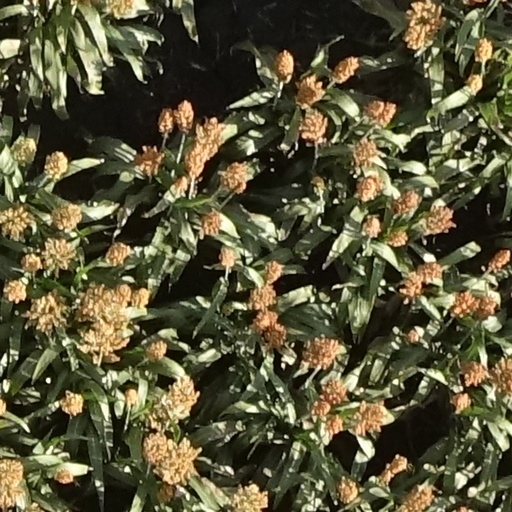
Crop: sorghum